Khan Abdul Jabbar Khan

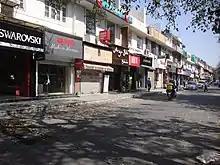
Khan Market is a major high-end shopping district in New Delhi

A major shopping district in New Delhi, India, the Khan Market, is named in his honour. The market was established in 1951 for refugees of the Partition of India from the North West Frontier Province. Dr. Khan who was the Chief Minister of NWFP during the partition had helped many families to escape without harm.